Earth's internal heat budget

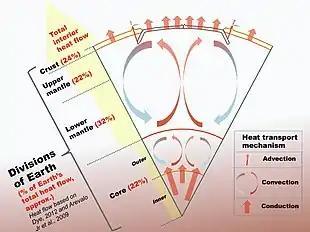
Cross section of the Earth showing its main divisions and their approximate contributions to Earth's total internal heat flow to the surface, and the dominant heat transport mechanisms within Earth

Estimates of the total heat flow from Earth's interior to surface span a range of 43 to 49 terawatts (TW) (a terawatt is 10 watts). One recent estimate is 47 TW, equivalent to an average heat flux of 91.6 mW/m, and is based on more than 38,000 measurements. The respective mean heat flows of continental and oceanic crust are 70.9 and 105.4 mW/m.